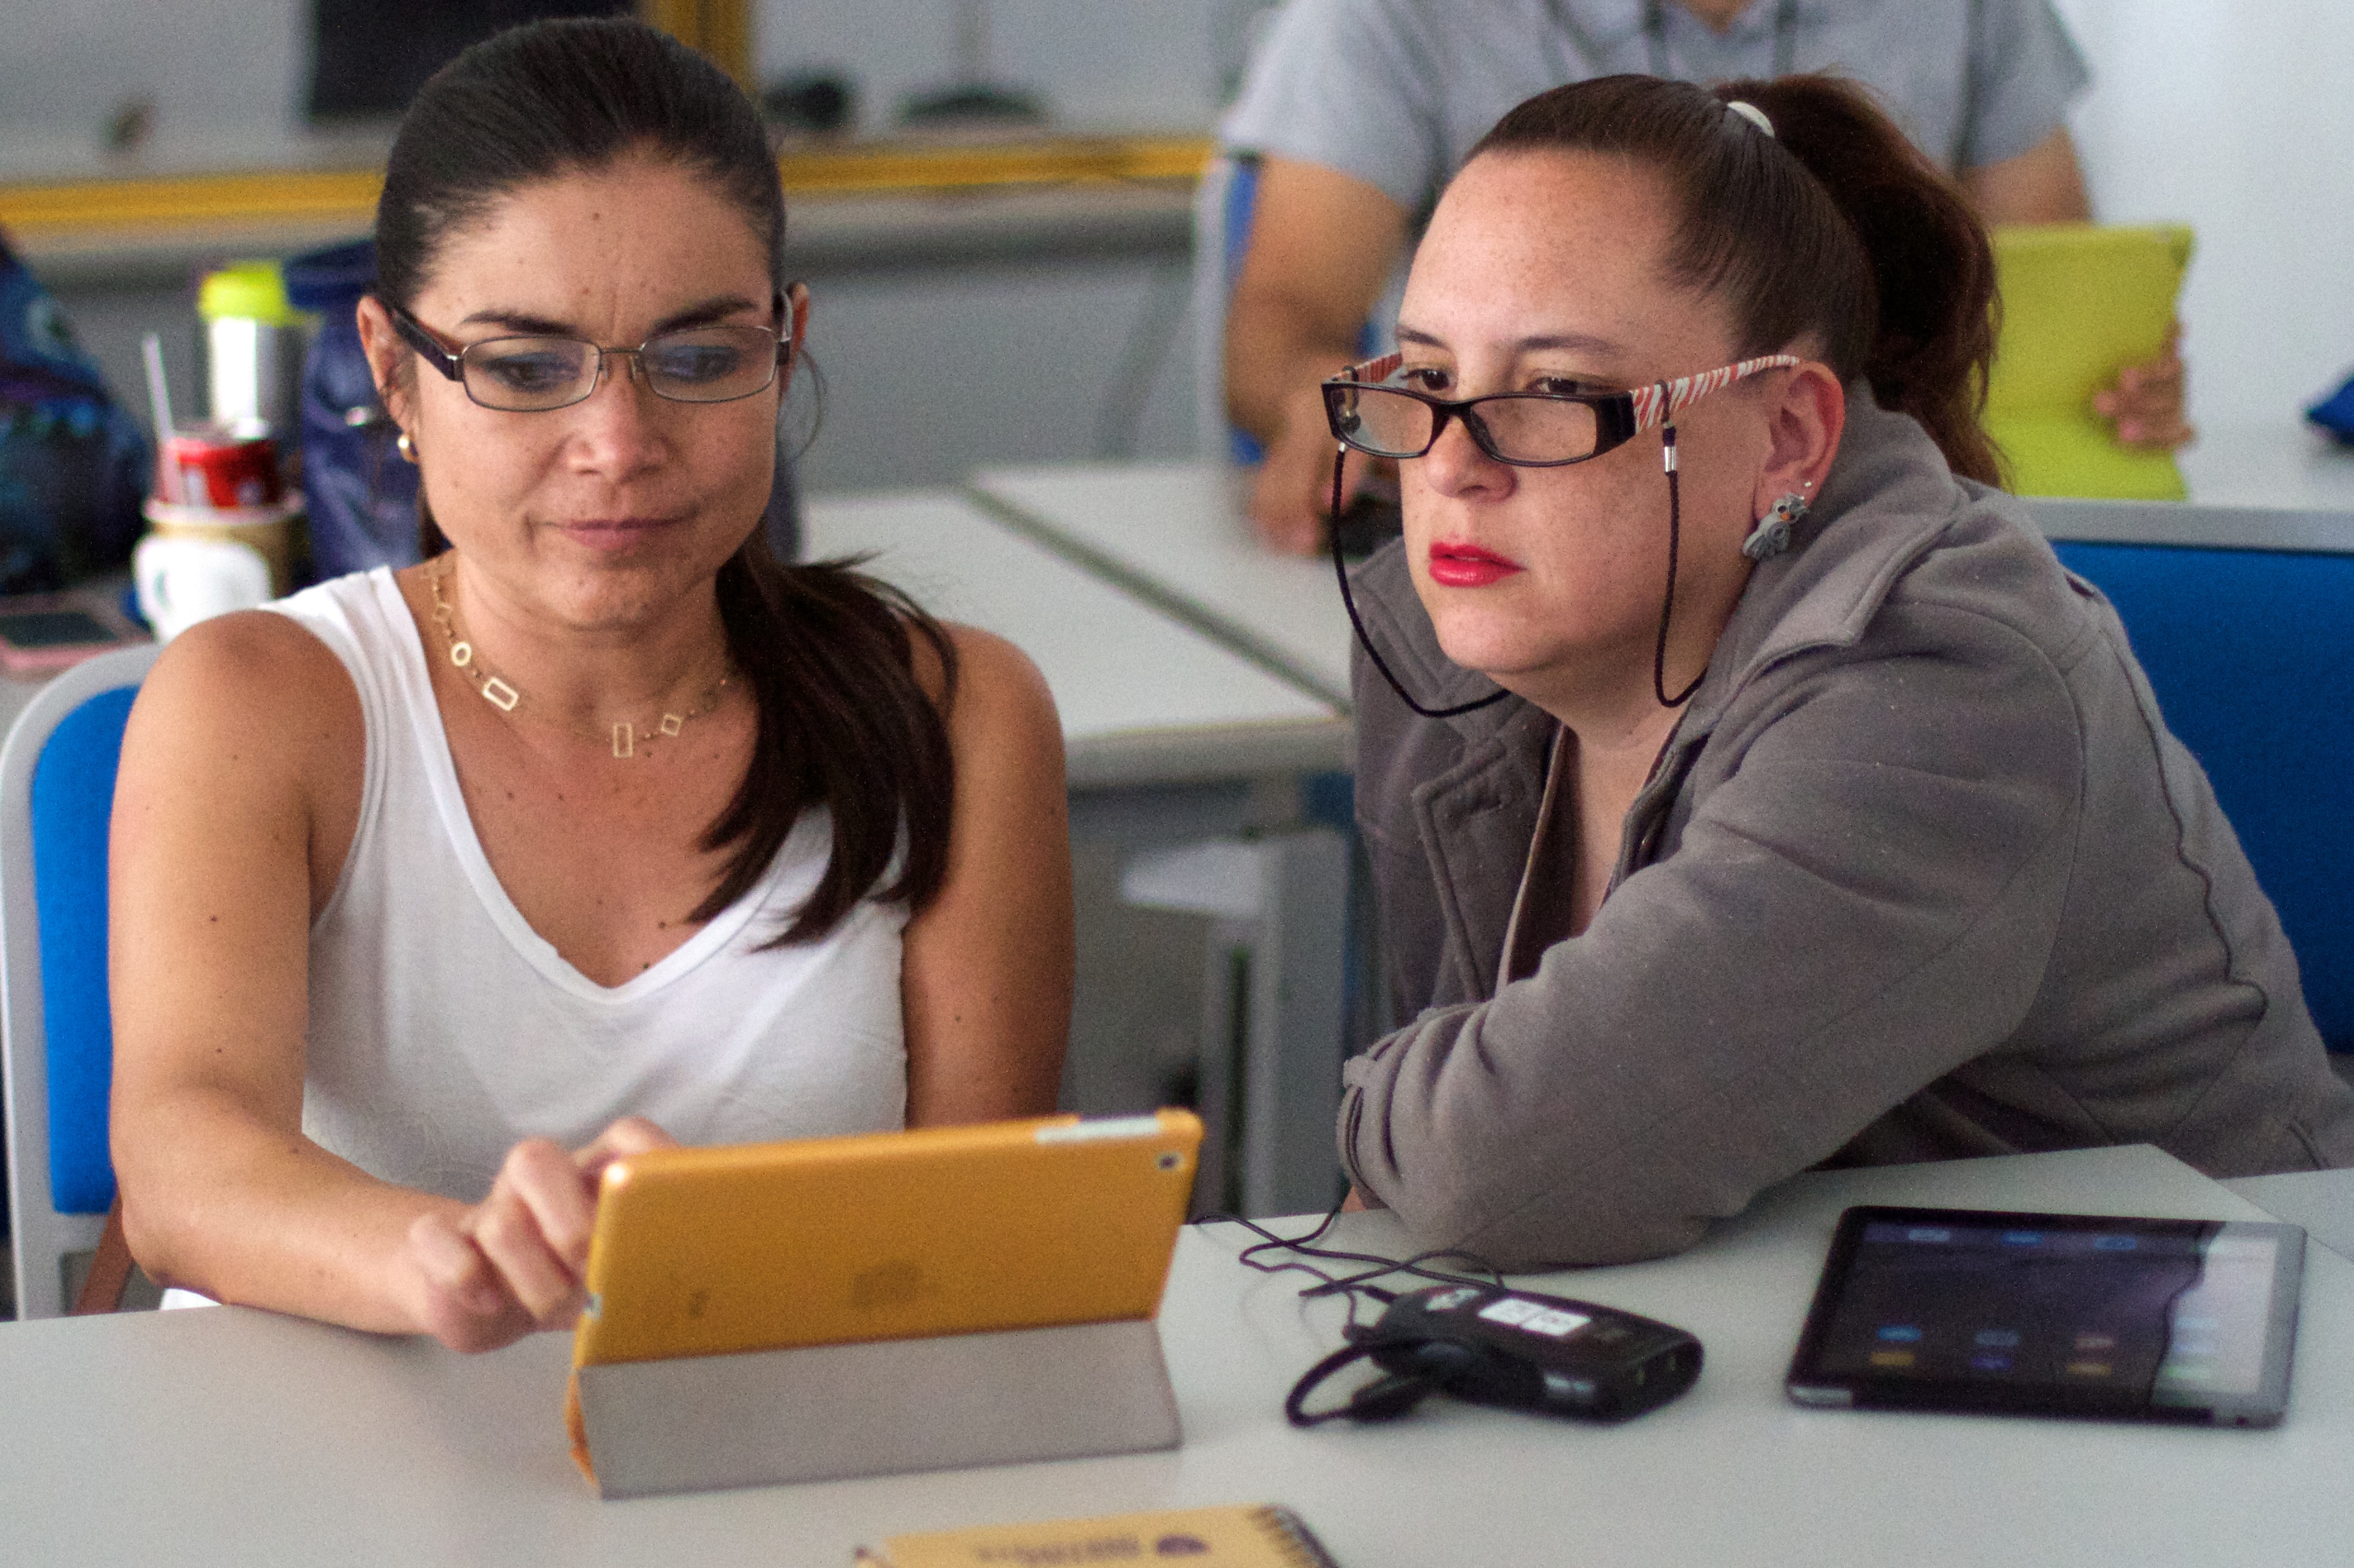
person, professional, learning, udgagora